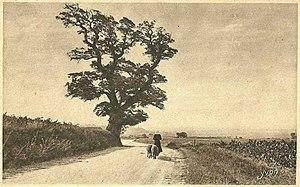
Saint-Thomas-de-Conac est une commune du sud-ouest de la France située dans le département de la Charente-Maritime. Ses habitants sont appelés les Saint-Thomacais et les Saint-Thomacaises